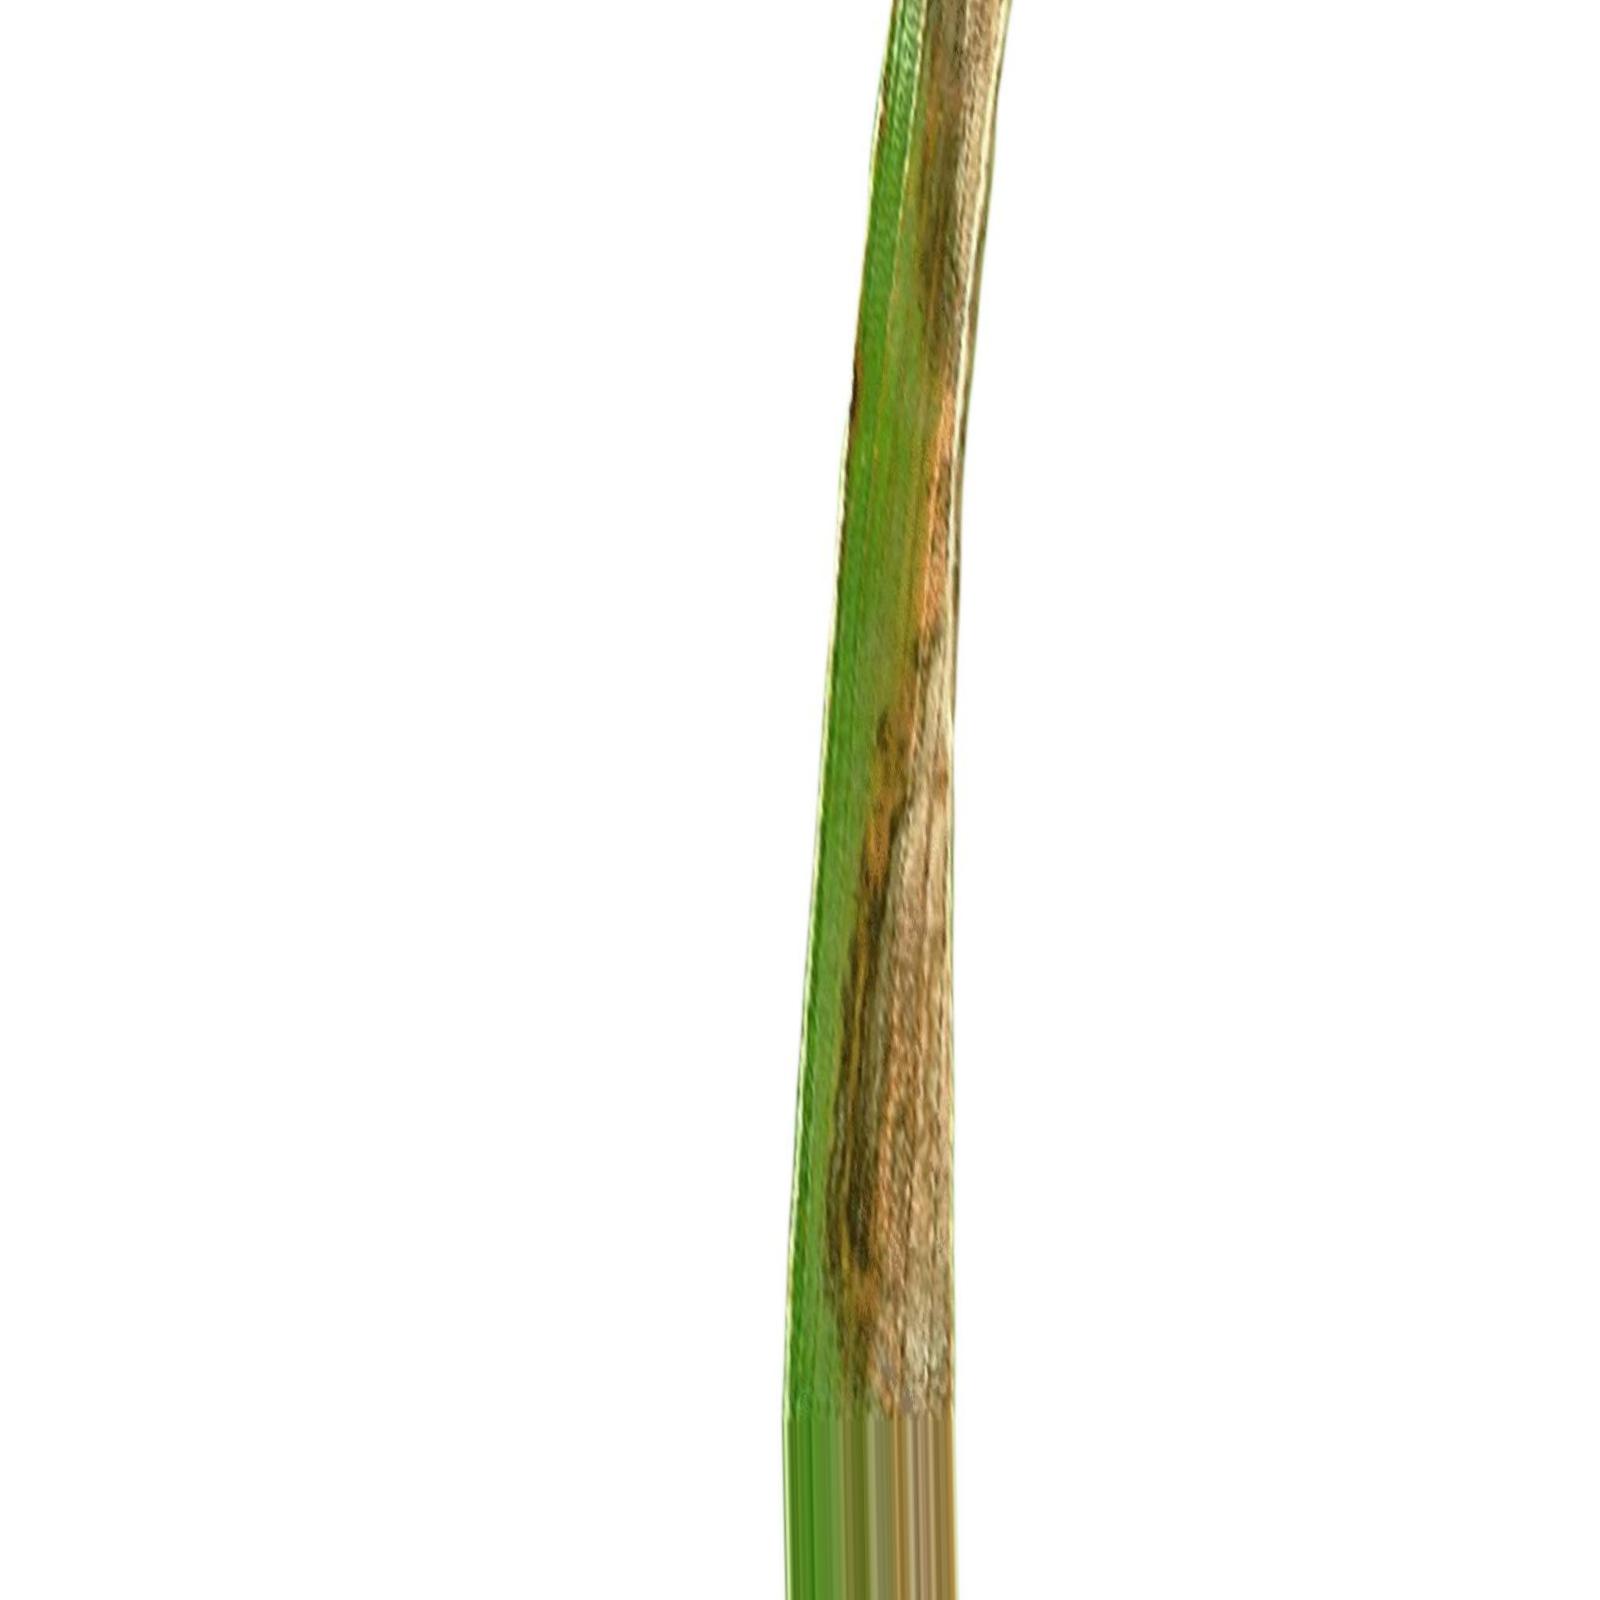
Nhãn: Bệnh Cháy lá ( Leaf scald )